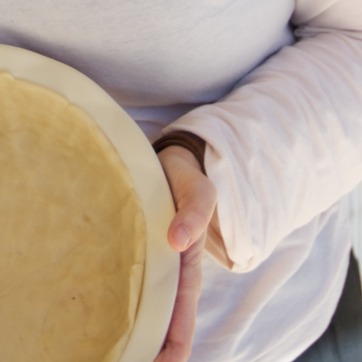
Material: skin